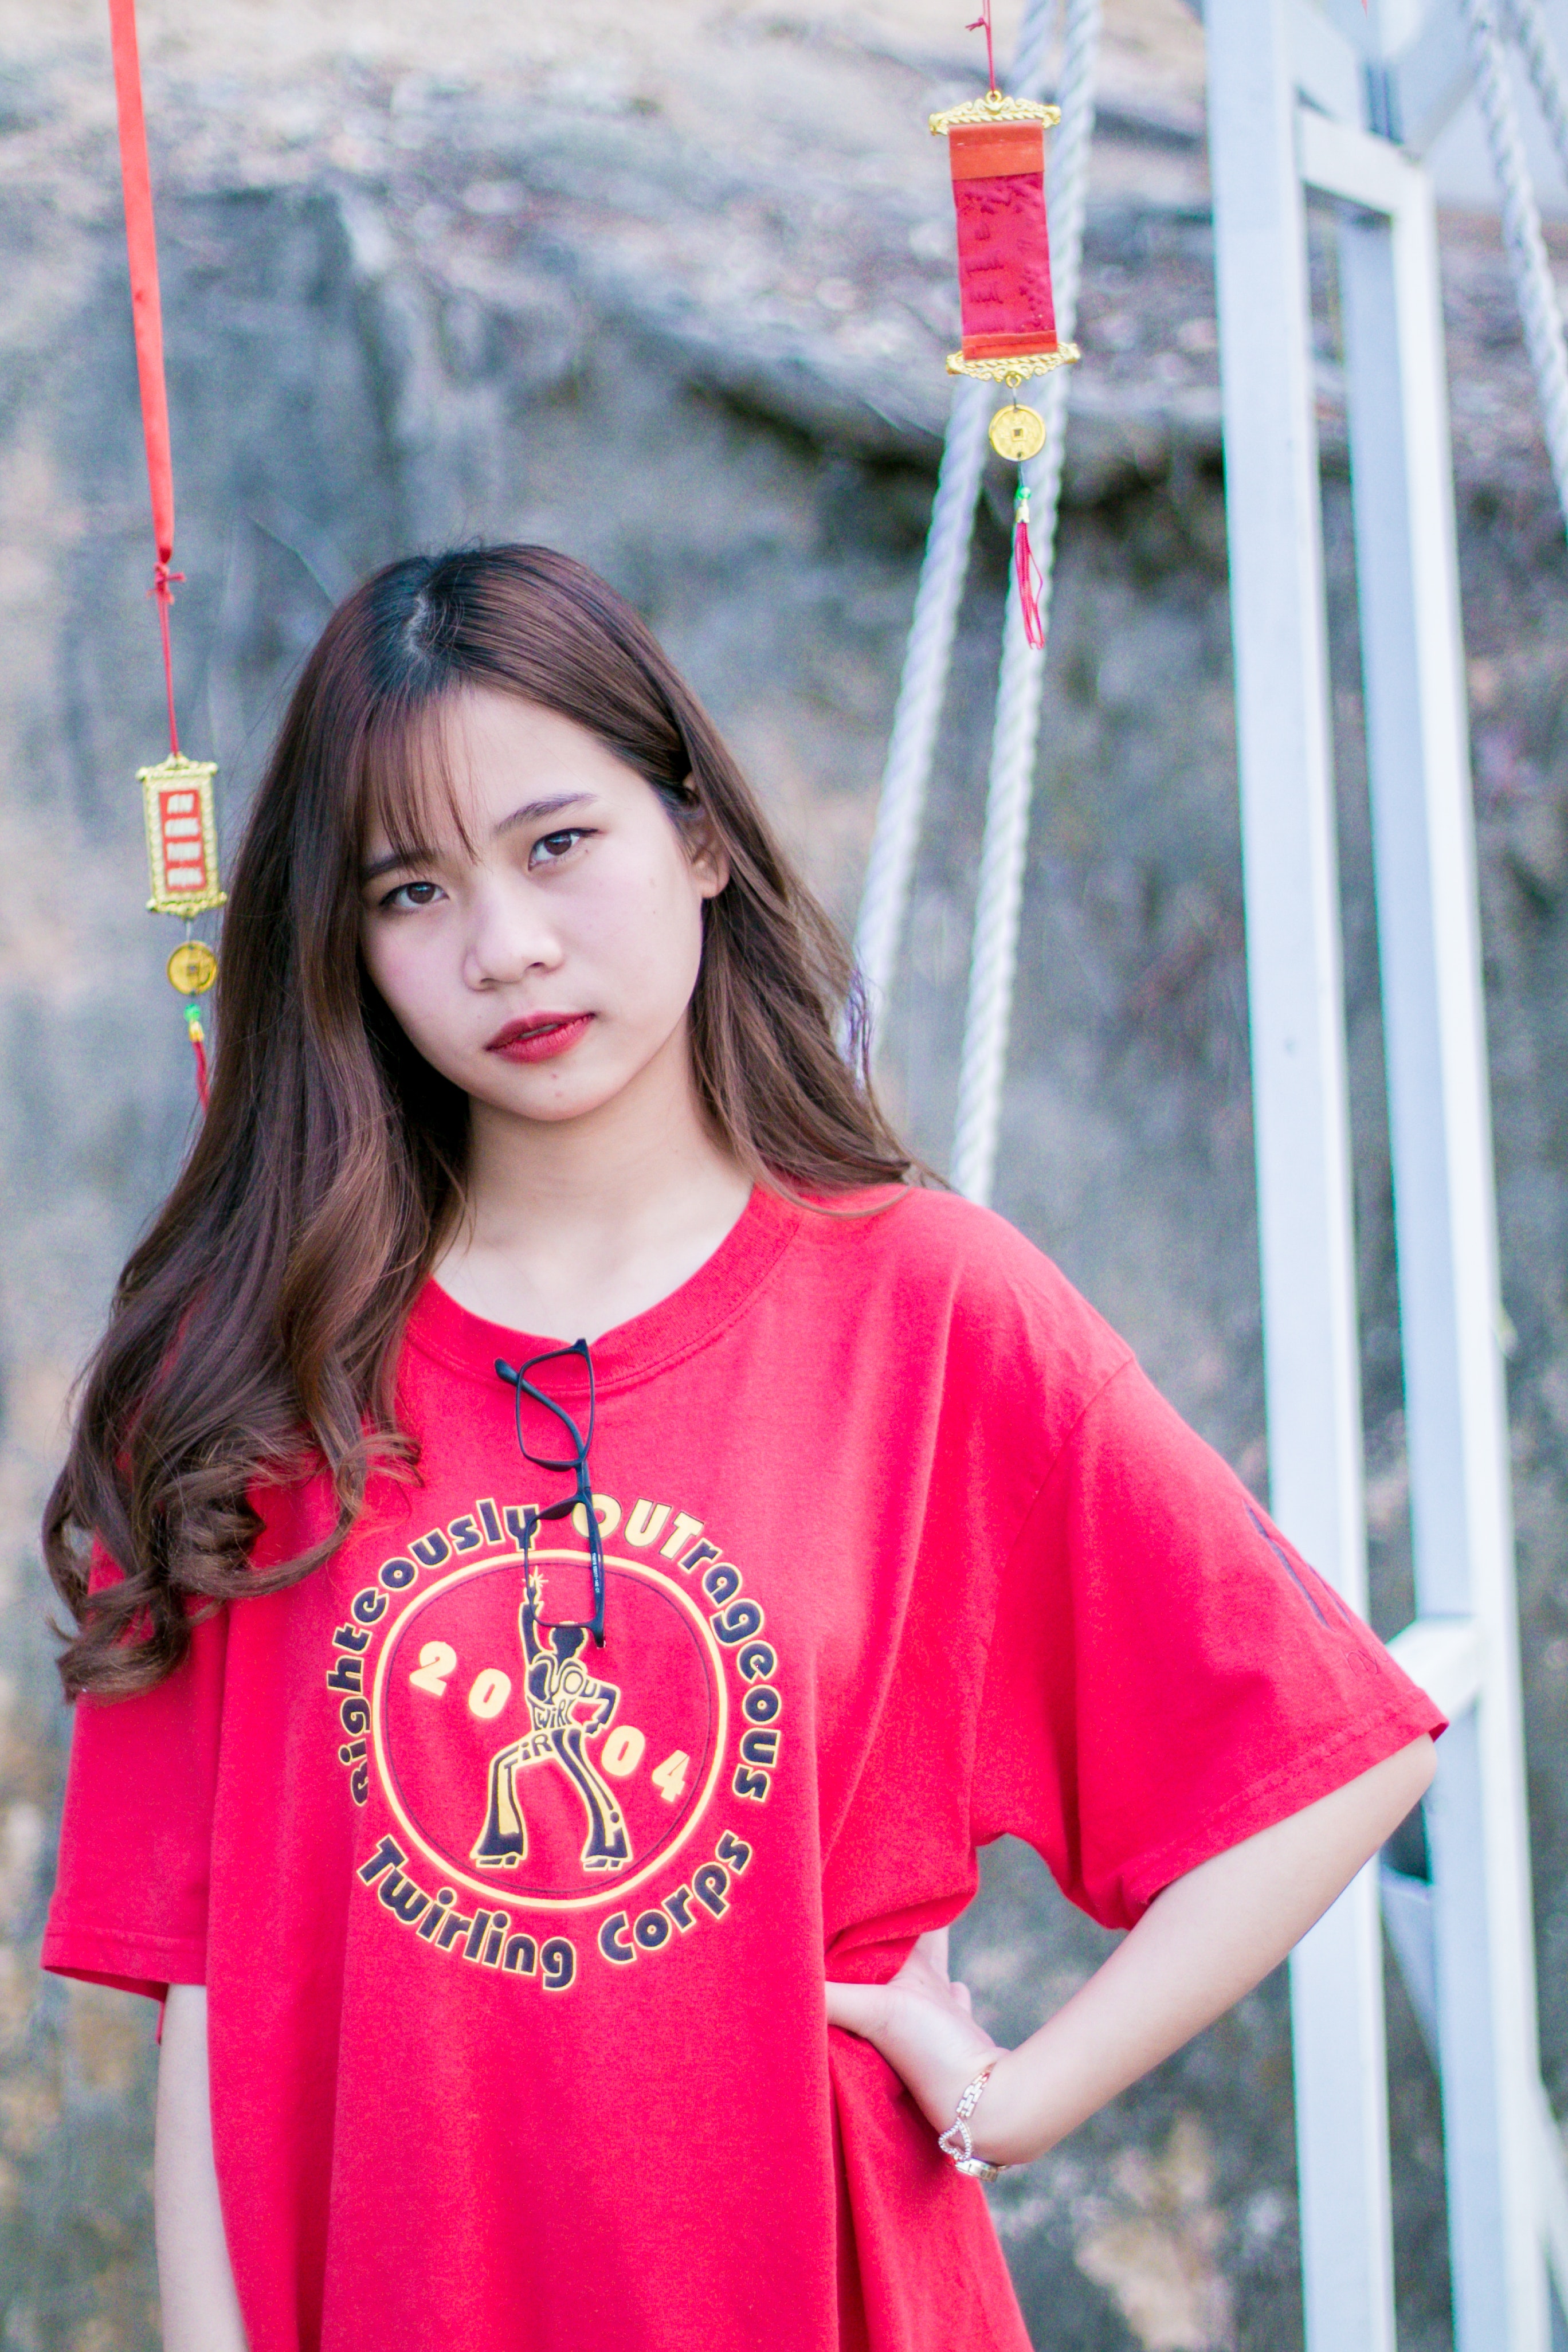
red, pink, beauty, skin, t shirt, snapshot, lip, child model, photography, smile, child, sleeve, neck, happy, street fashion, portrait photography, model